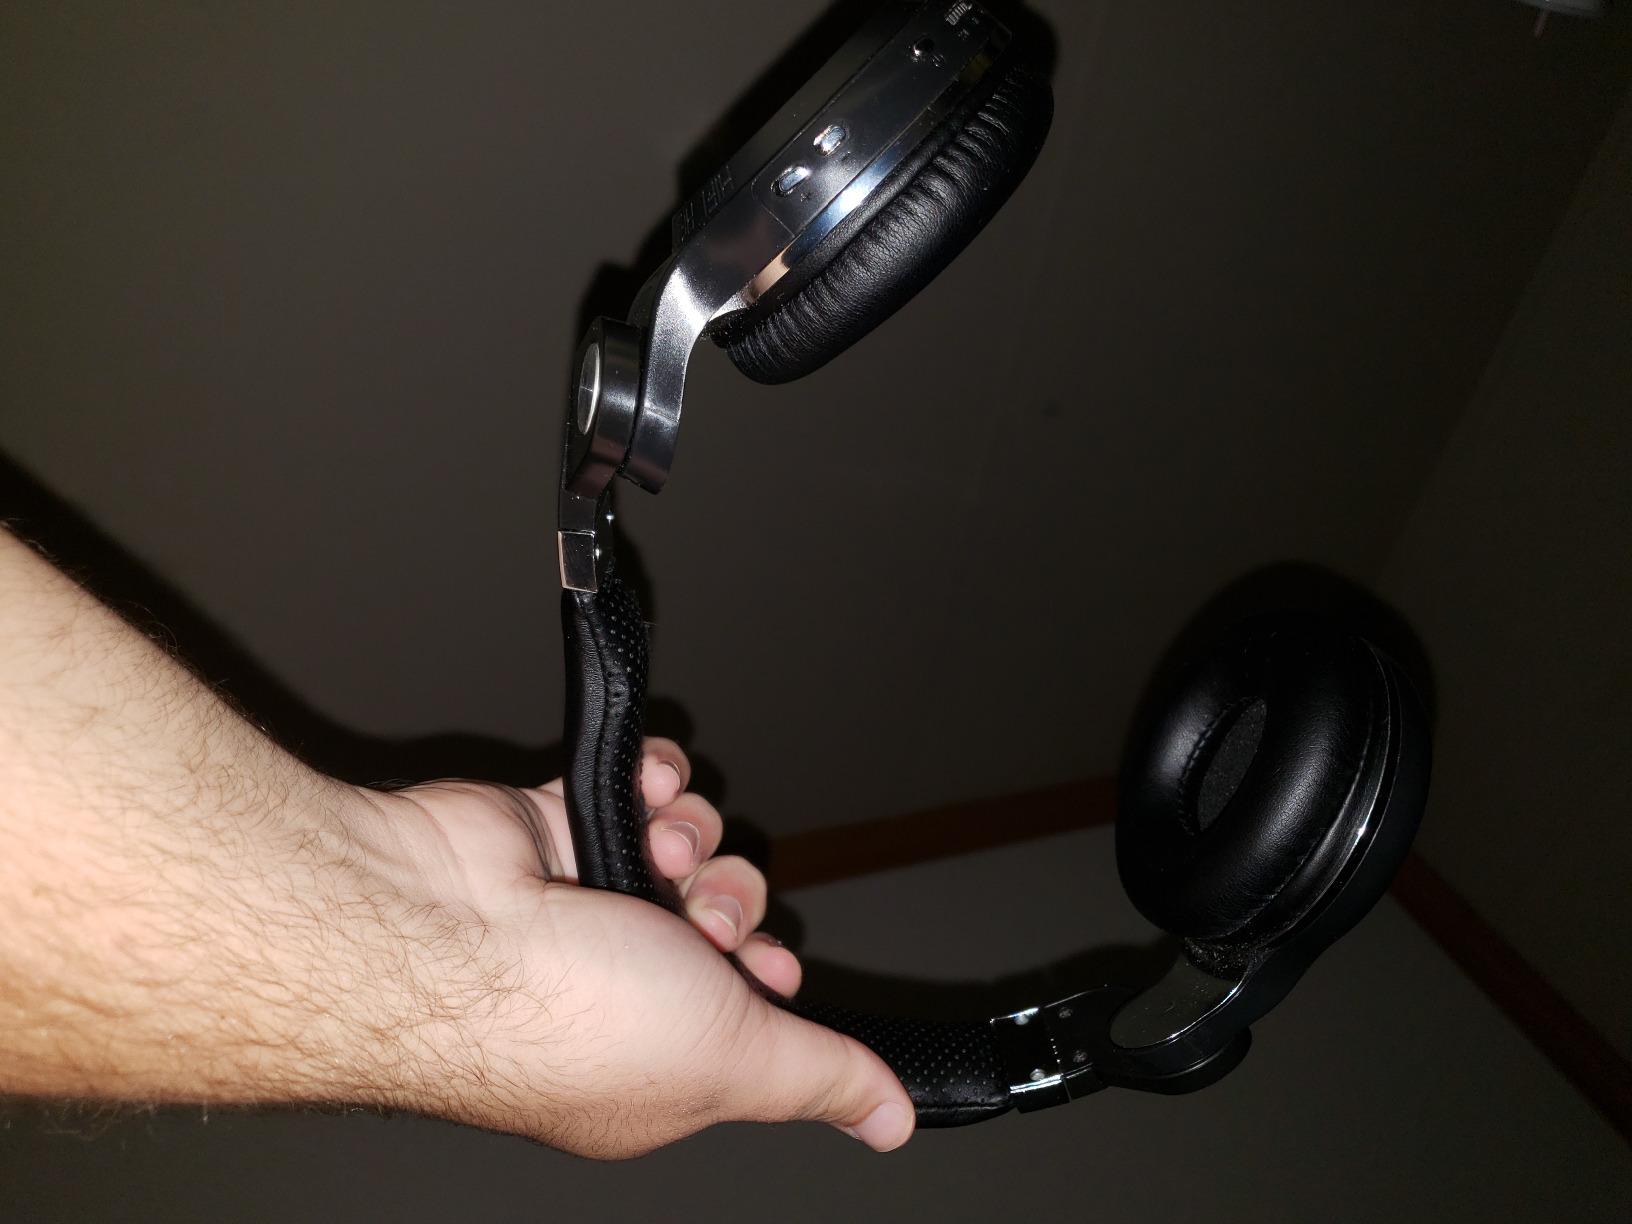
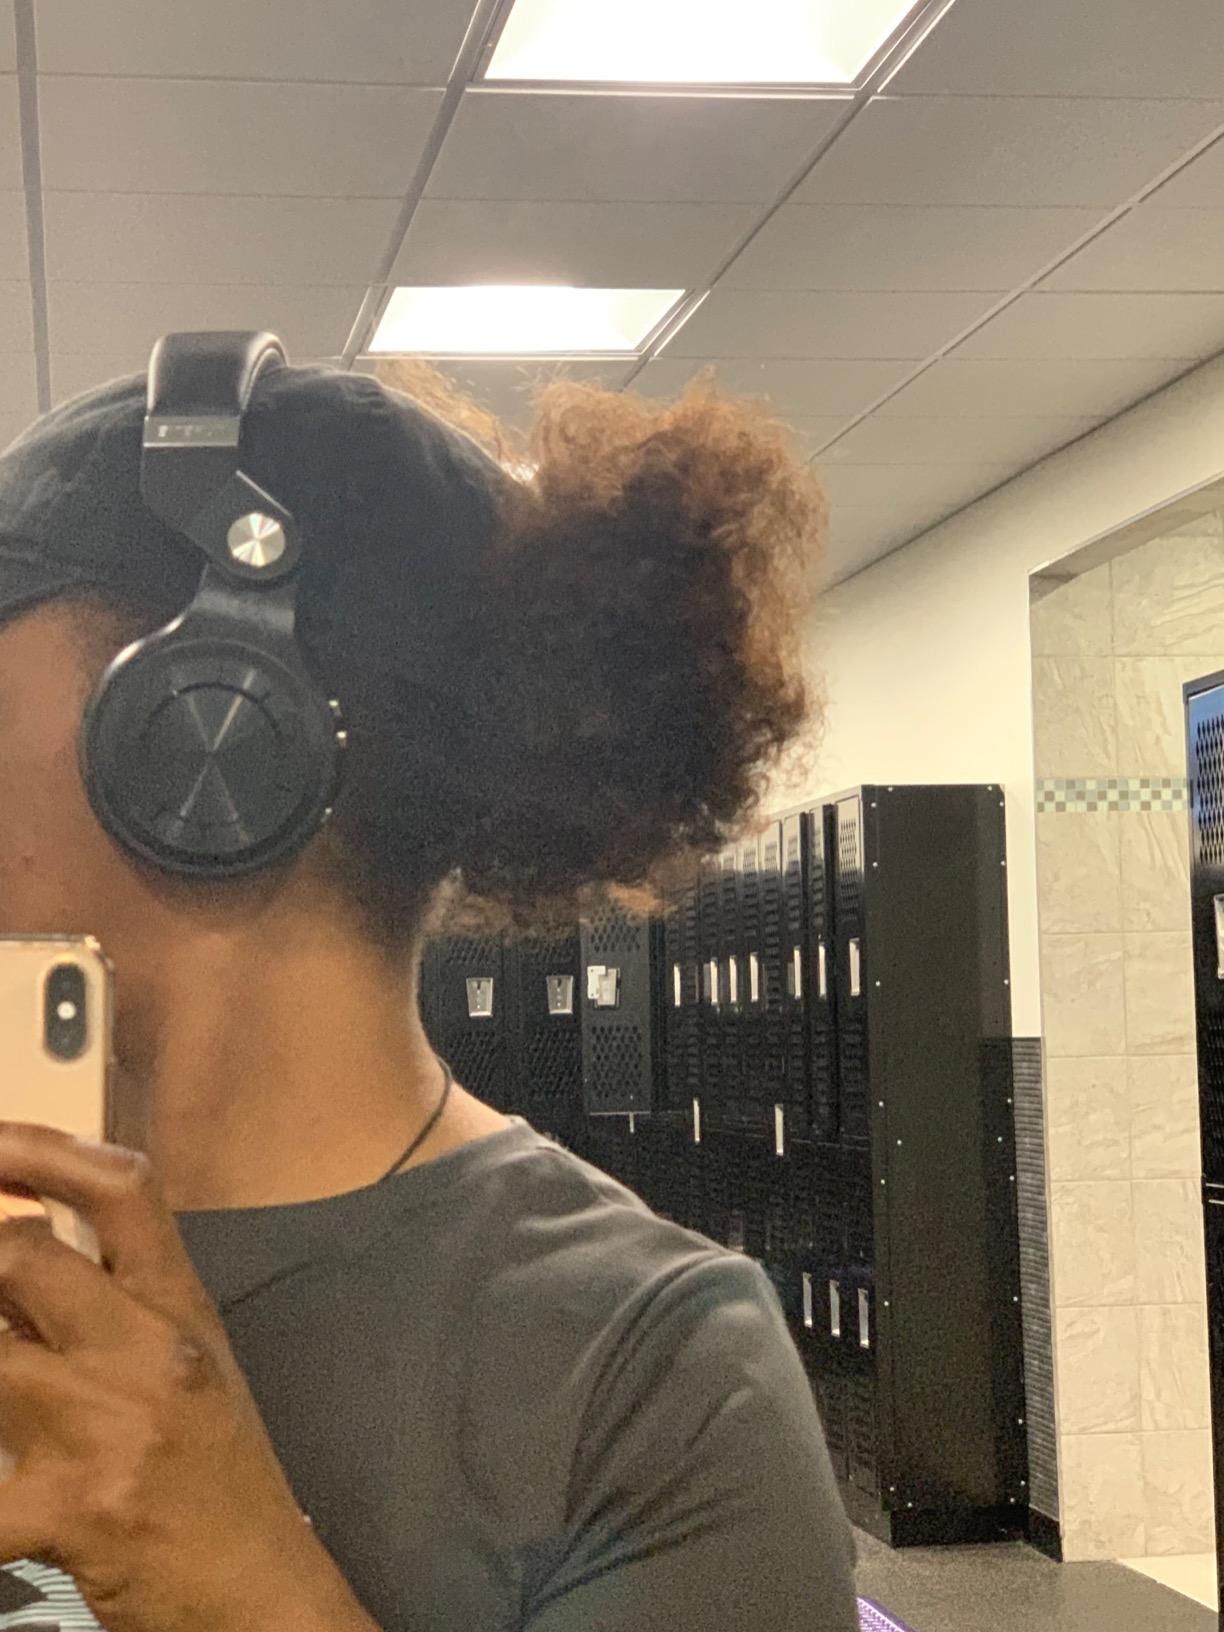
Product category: headphones
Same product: yes